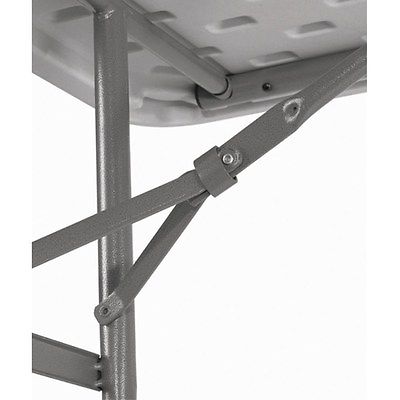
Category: table